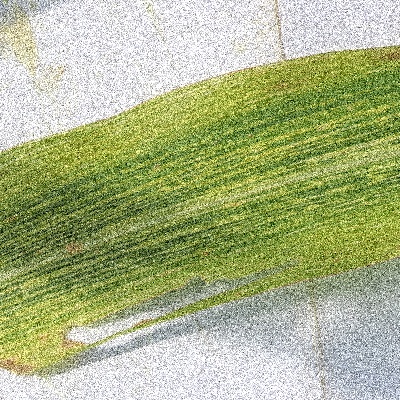
Label: Corn_(Maize)___Maize_Streak_Virus